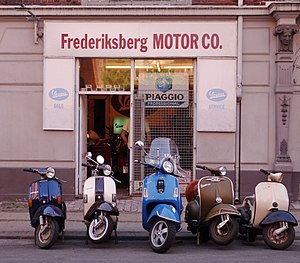
Detailhandel
Detailhandel med scootere
Detailhandel eller detailsalg er salg af varer til private forbrugere / slutbrugere. Detailhandleren køber varer i store partier, enten direkte hos producenten eller via en grossist, og sælger dem derefter videre til forbrugeren i mindre mængder. Detailhandel omfatter både salg til forbrugeren via fysiske butikker, postordre og Internettet. Detailvirksomhed er det modsatte af en engrosvirksomhed. En detailvirksomhed sælger nemlig kun varer på konsumentmarkedet, altså til private personer.